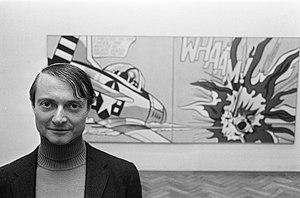
Roy Lichtenstein, né le 27 octobre 1923 à Manhattan et mort le 29 septembre 1997 au même endroit, est un des artistes les plus importants du mouvement pop art américain. Ses œuvres s'inspirent fortement de la publicité et de l'imagerie populaire de son époque, ainsi que des bandes dessinées. Il décrit lui-même son style comme étant « aussi artificiel que possible ».
Whaam! est une œuvre de l'artiste américain Roy Lichtenstein. Ce maître du pop art est devenu célèbre grâce à des publicités ou